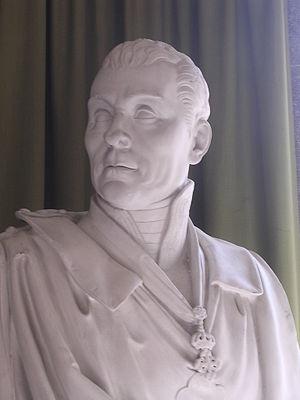
Statue de Benoît de Boigne, général, comte, et homme politique français, 1751-1830. Sculptée au milieu du XIXème siècle. Exposée au sein de la Maison Saint-Benoît, Chambéry, France. Détail.
De nombreuses personnalités sont natives de Chambéry. D'autres personnalités ont, quant à elles, adopté cette ville et plus généralement la Savoie. Il faut également préciser la présence de personnalités non chambériennes qui ont pour une raison ou pour une autre un attachement tout particulier à la capitale historique de la Savoie.
Chanaz est une commune française située dans le département de la Savoie, en région Auvergne-Rhône-Alpes.
L'histoire de la Savoie de 1815 à 1860 commence avec la défaite de Napoléon à Waterloo, et le traité de Paris signé le 20 novembre 1815. Le duché de Savoie est rendu aux princes de Savoie, après vingt-trois ans d’occupation révolutionnaire puis napoléonienne. Cette restauration marque cependant le début d'un éloignement entre la population savoisienne et la dynastie de Savoie. En effet, l’application d'une monarchie autoritaire donne aux Savoyards le sentiment d’être une minorité au sein d’un ensemble italophone, et par-dessus tout, les tentatives d’unification de la péninsule italienne et leurs implications financières semblent être en décalage avec les préoccupations de la population savoyarde.